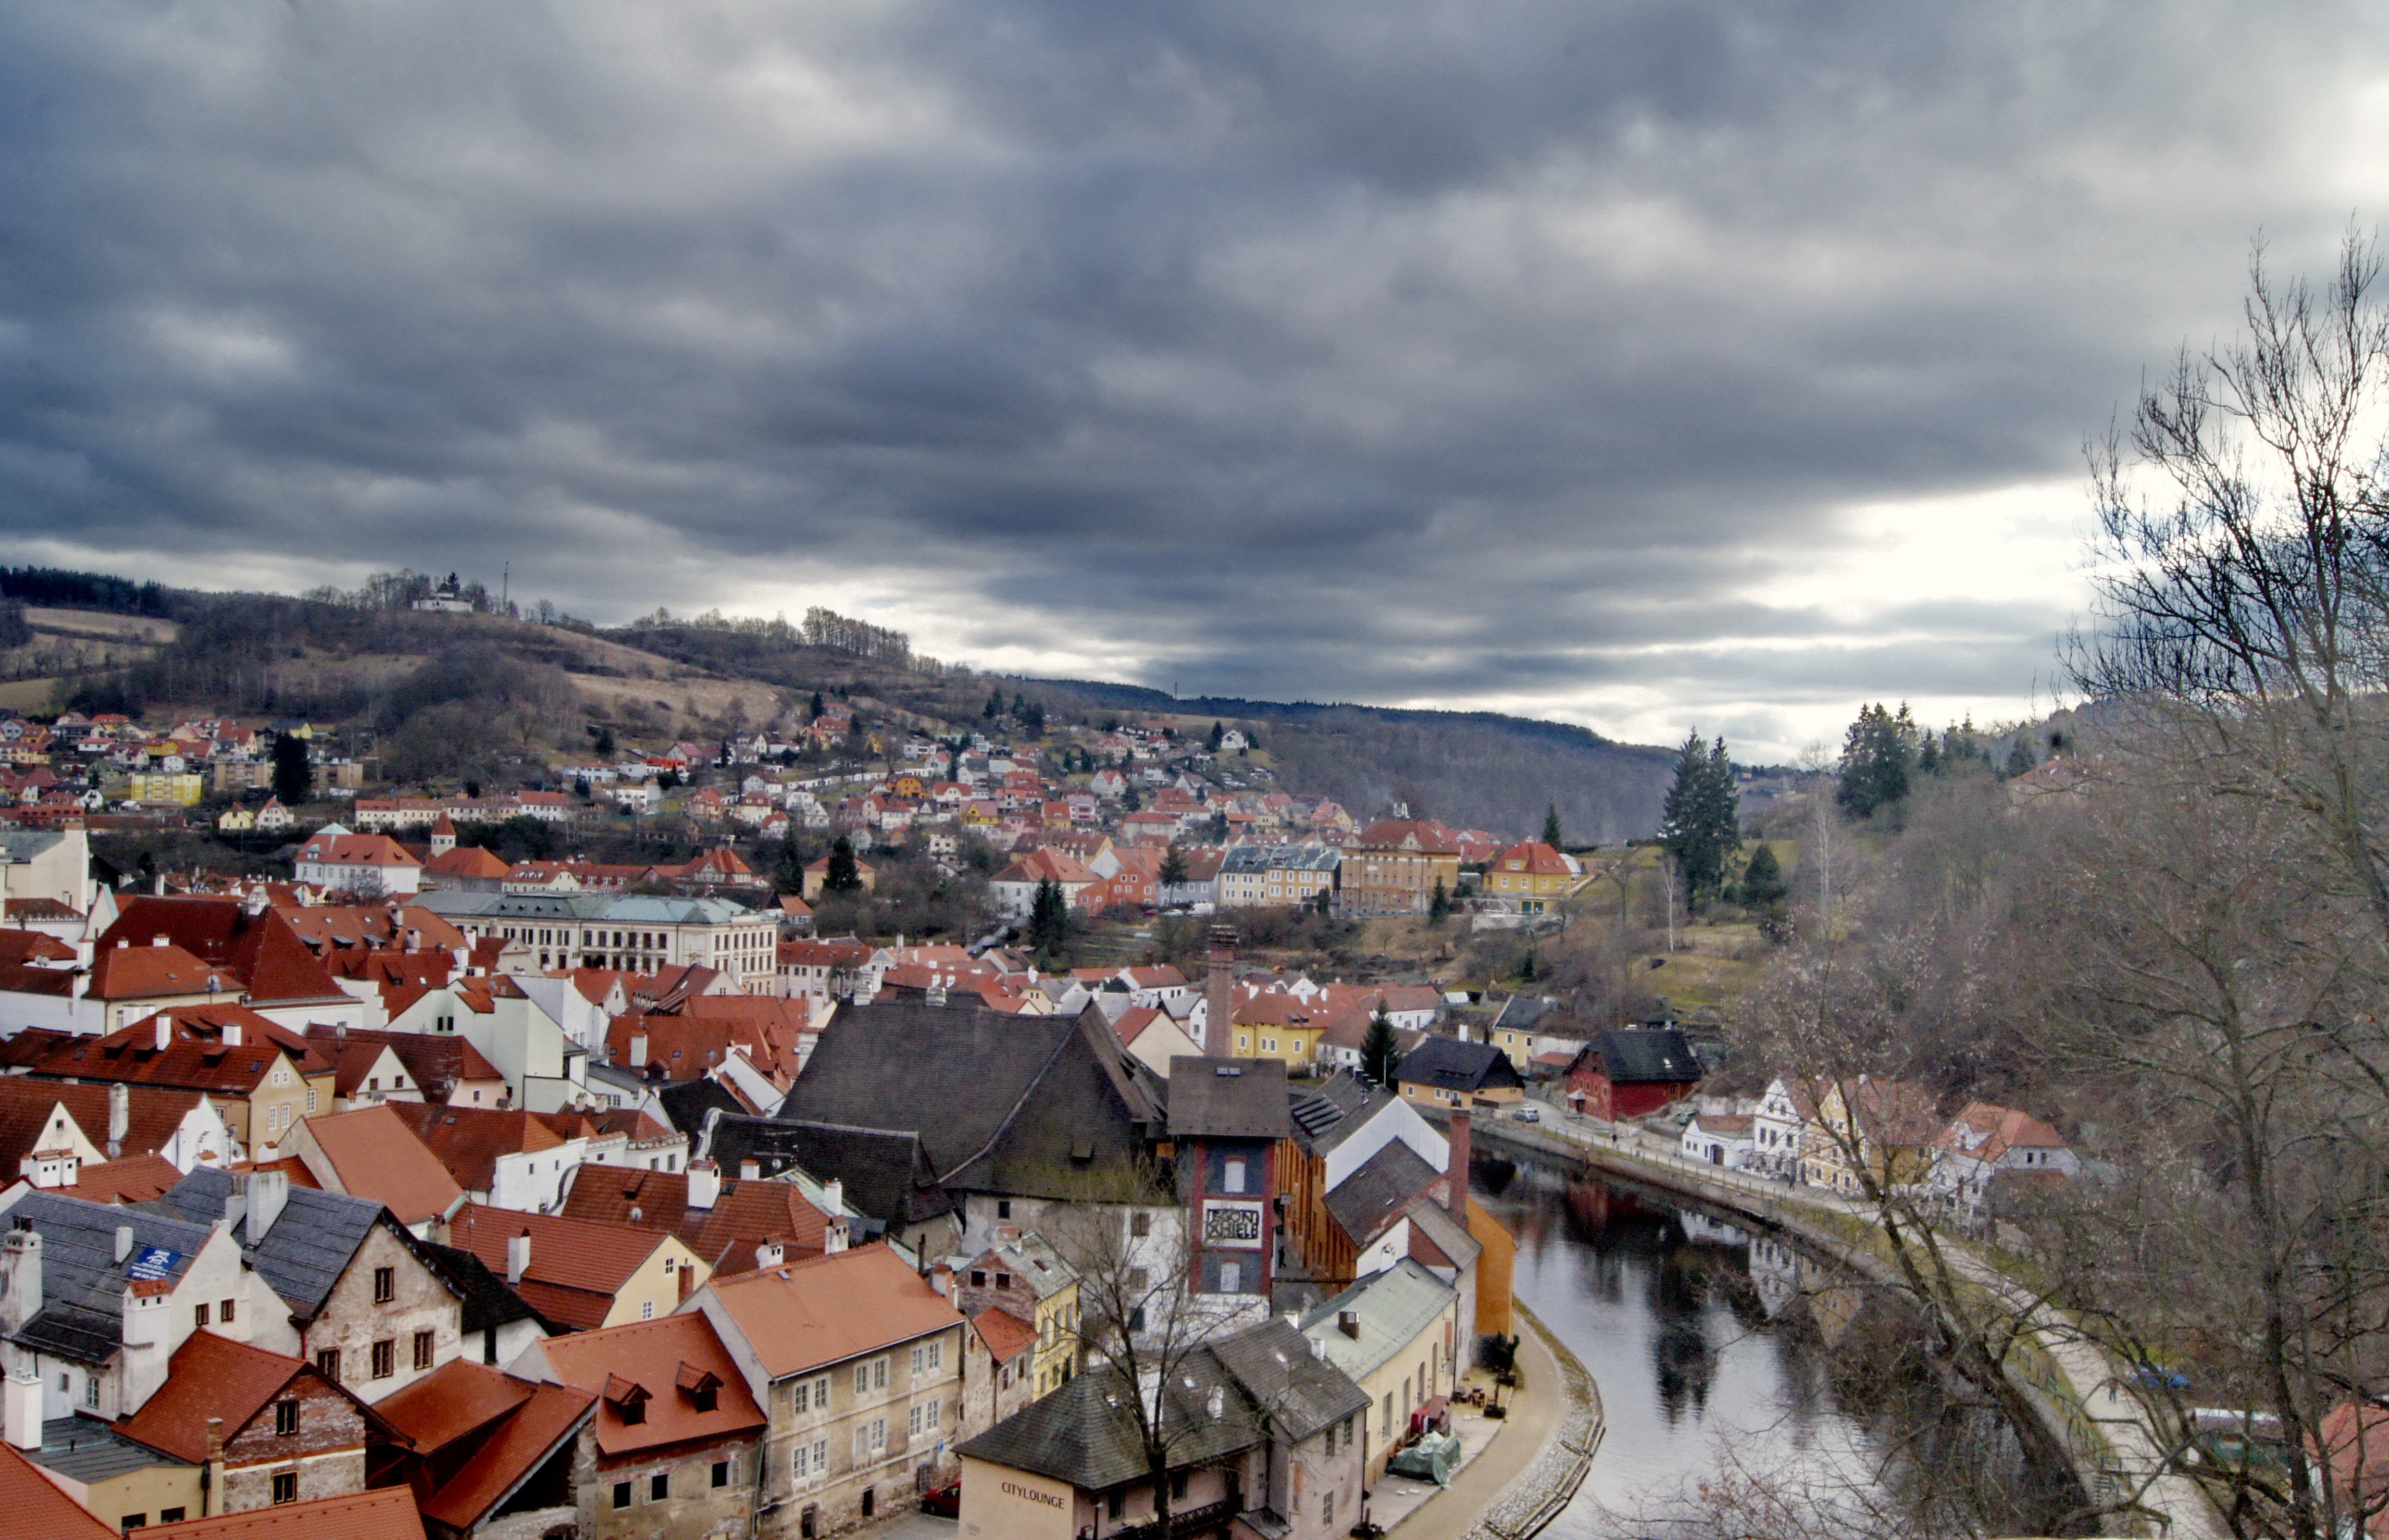
landscape, nature, snow, winter, architecture, sky, town, roof, building, city, river, country, cityscape, panorama, travel, transport, weather, tourism, season, waterway, clouds, day, gloomy, czech republic, partly cloudy, at home, handsomely, aerial photography, far away, human settlement